The Rich Boy

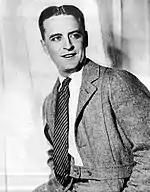
F. Scott Fitzgerald

Fitzgerald scholar Matthew J. Bruccoli hailed the short story as "Fitzgerald's most important novelette," and "one of Fitzgerald's major stories." In his biography, Bruccoli continues: